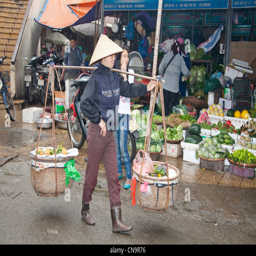
woman walking along a street carrying fruit in the old town